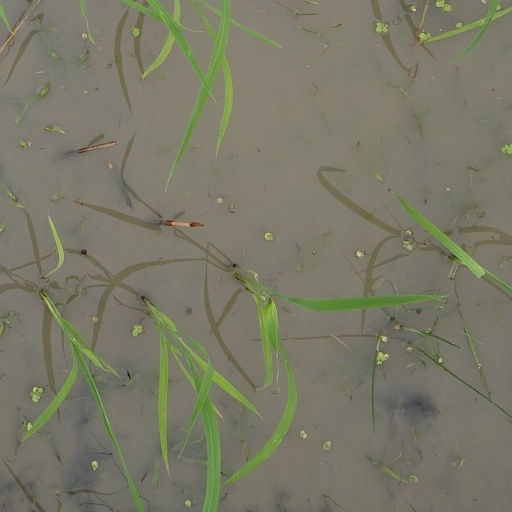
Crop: rice